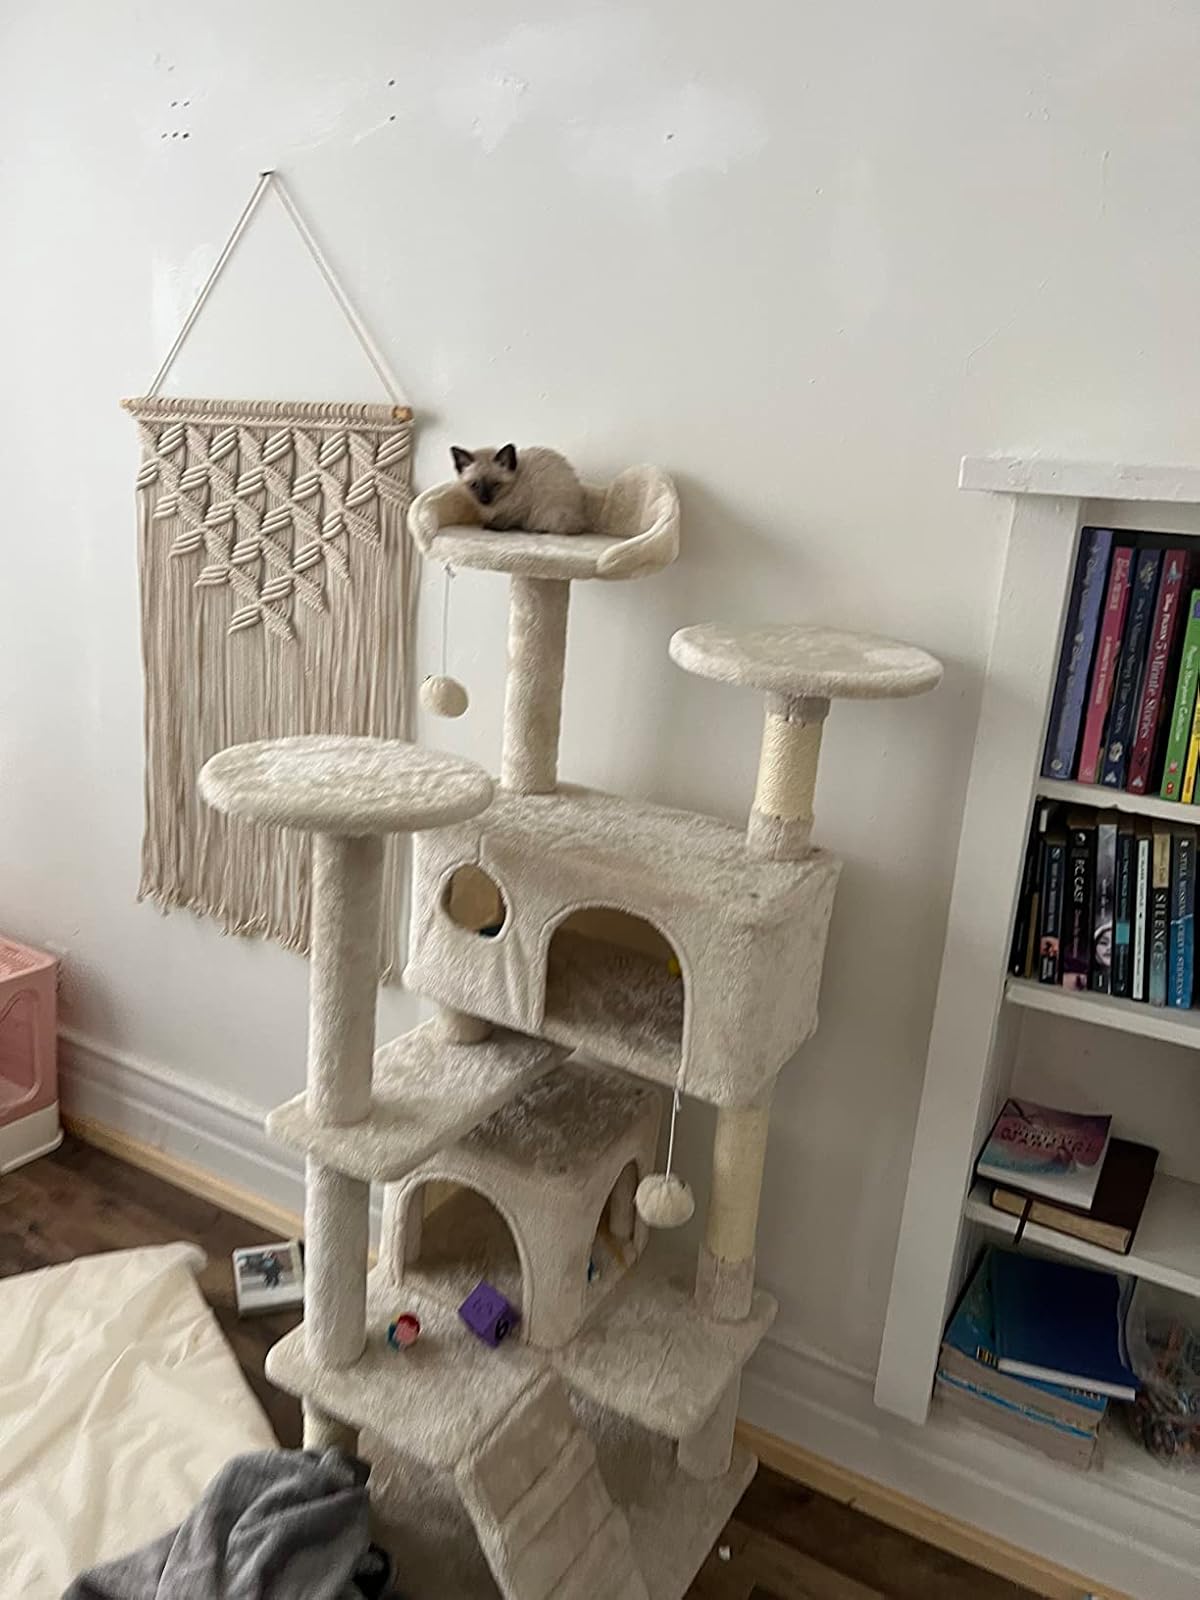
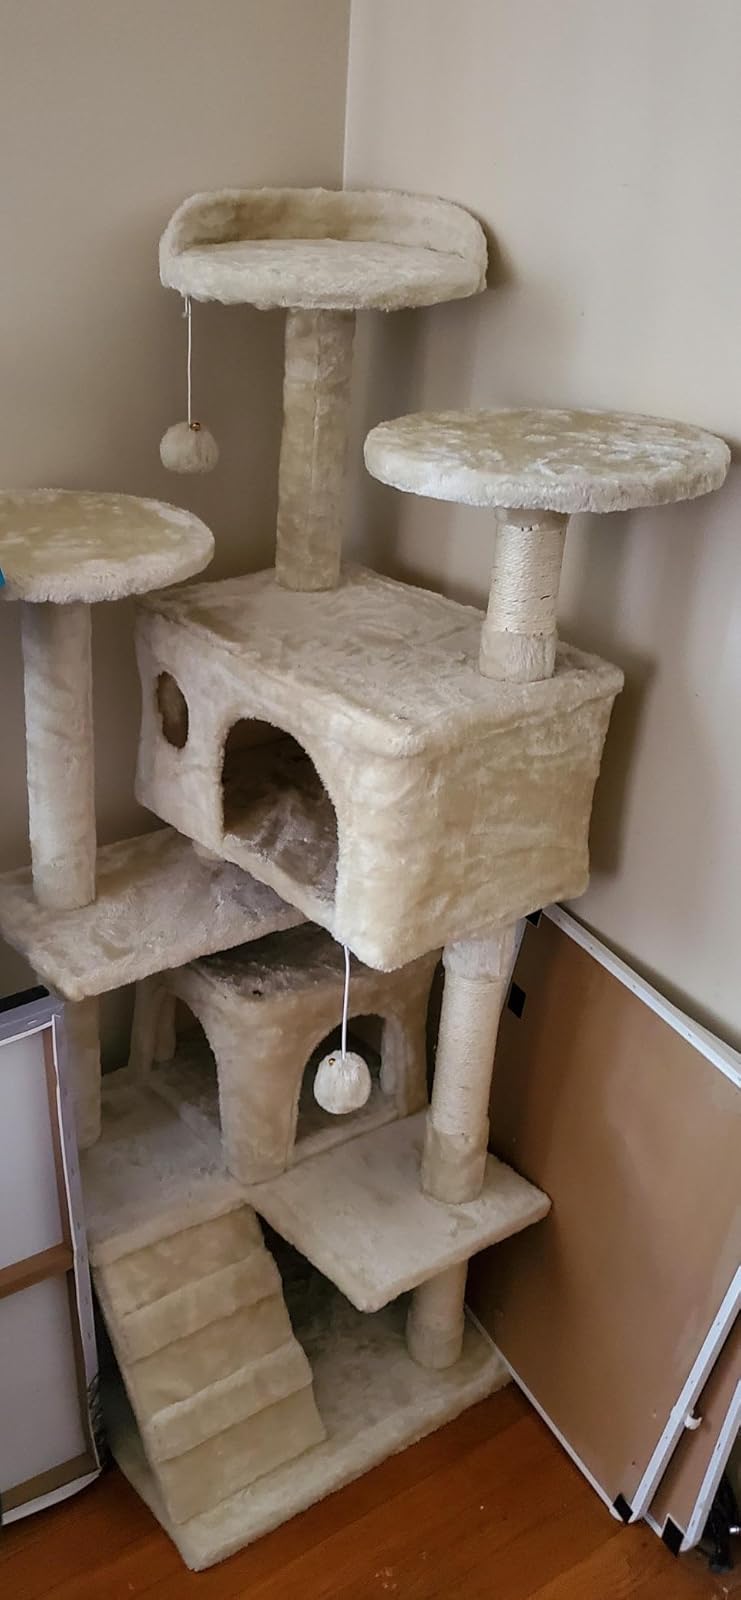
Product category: items_cat tree
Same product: yes